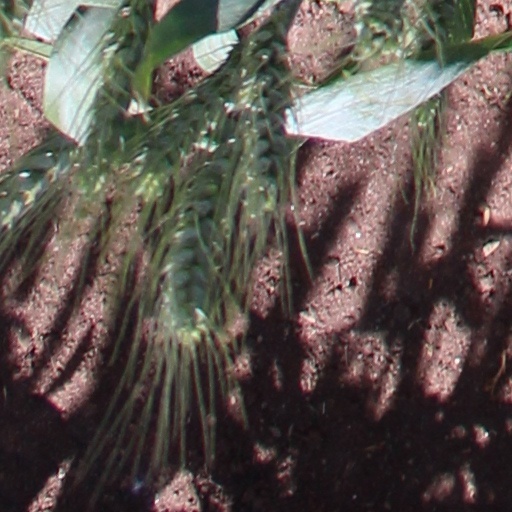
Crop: wheat